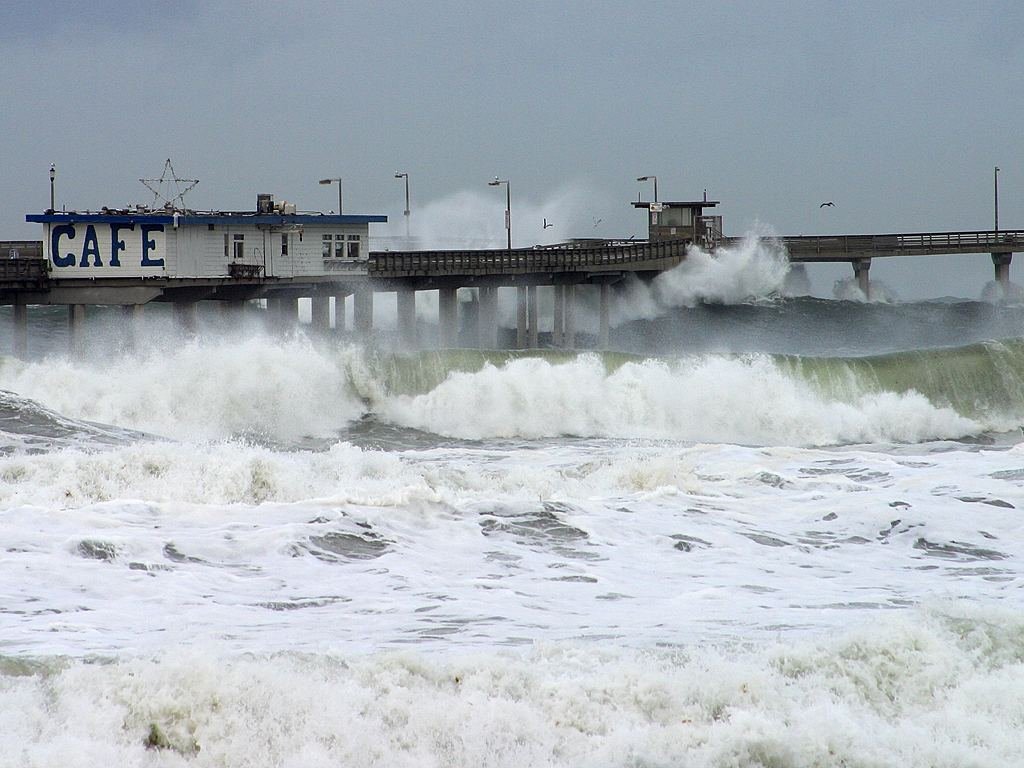
sea, coast, ocean, shore, wave, pier, river, vehicle, spray, weather, storm, breakwater, forward, wind wave